Spanish transition to democracy

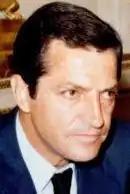
Adolfo Suárez in 1980

The King did not initially appoint a new prime minister, leaving in place the incumbent head of government under Franco, Carlos Arias Navarro. Arias Navarro had not initially planned a reform of the Francoist regime; in the National Council of the Movement, an advisory assembly of the ruling "FET y de las JONS" ("Falange") party and other groups in the "Movimiento Nacional", he declared that the purpose of his government was the continuity of Francoism through a "democracy in the Spanish way". He believed political changes should be limited: he would give the parliament, the Cortes Españolas, the task of "updating our laws and institutions the way Franco would have wanted".